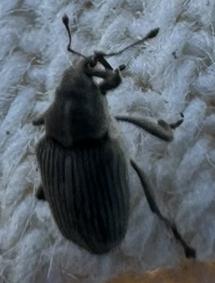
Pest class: Cabbage_seedpod_weevil